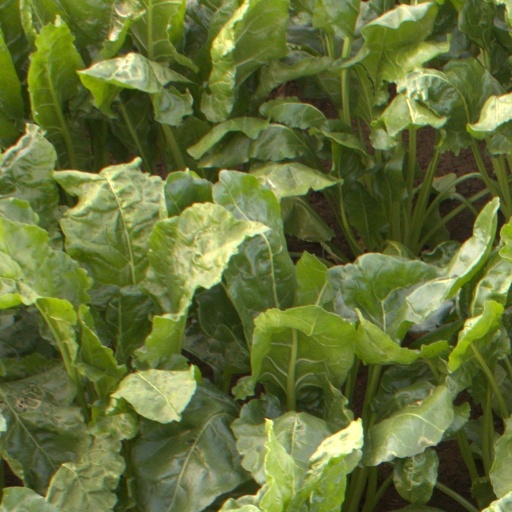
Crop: sugar beet